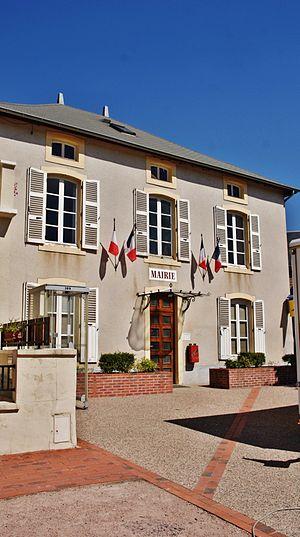
Mariol est une commune française située dans le département de l'Allier, en région Auvergne-Rhône-Alpes. Elle fait partie de l'aire urbaine de Vichy.